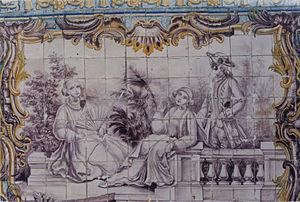
Un azulejo ou azuléjo désigne, au Portugal et en Espagne, un carreau ou un ensemble de carreaux de faïence décorés. Ces carreaux sont ornés de motifs géométriques ou de représentations figuratives. On les trouve aussi bien à l'intérieur de bâtiments qu'en revêtement extérieur de façade. Cet art s'est d'abord développé en Andalousie au XVᵉ siècle avant de connaître son apogée au XVIIIᵉ siècle au Portugal. Il reste de nos jours un art vivant dans le sud de l'Espagne et au Portugal.